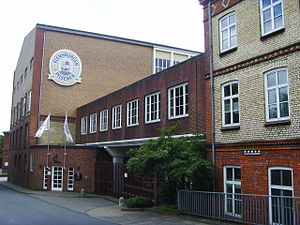
Flensborg Bryggeri
Flensborg Bryggeri er et selvstændigt privatbryggeri i Flensborg. Bryggeriet er et af de sidste, som er ikke blevet opkøbt af et af de store bryggerier. Bryggeriets slogans er Das flenst og Erfrischend anders. Sloganene afslutter næsten samtlige radio og TV-spots fra bryggeriet i Flensborg. I daglig tale kaldes øllet fra Flensborg også for Flens.